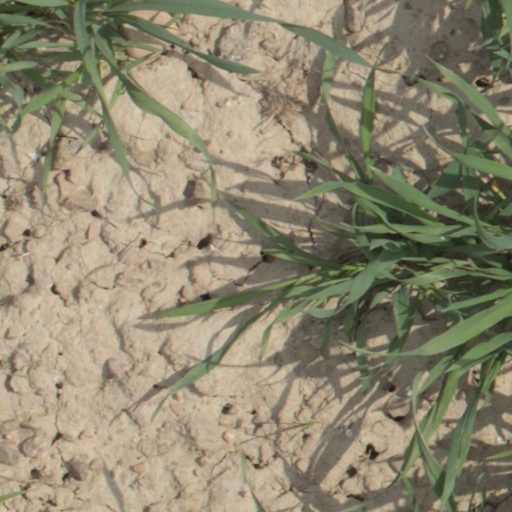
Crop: wheat